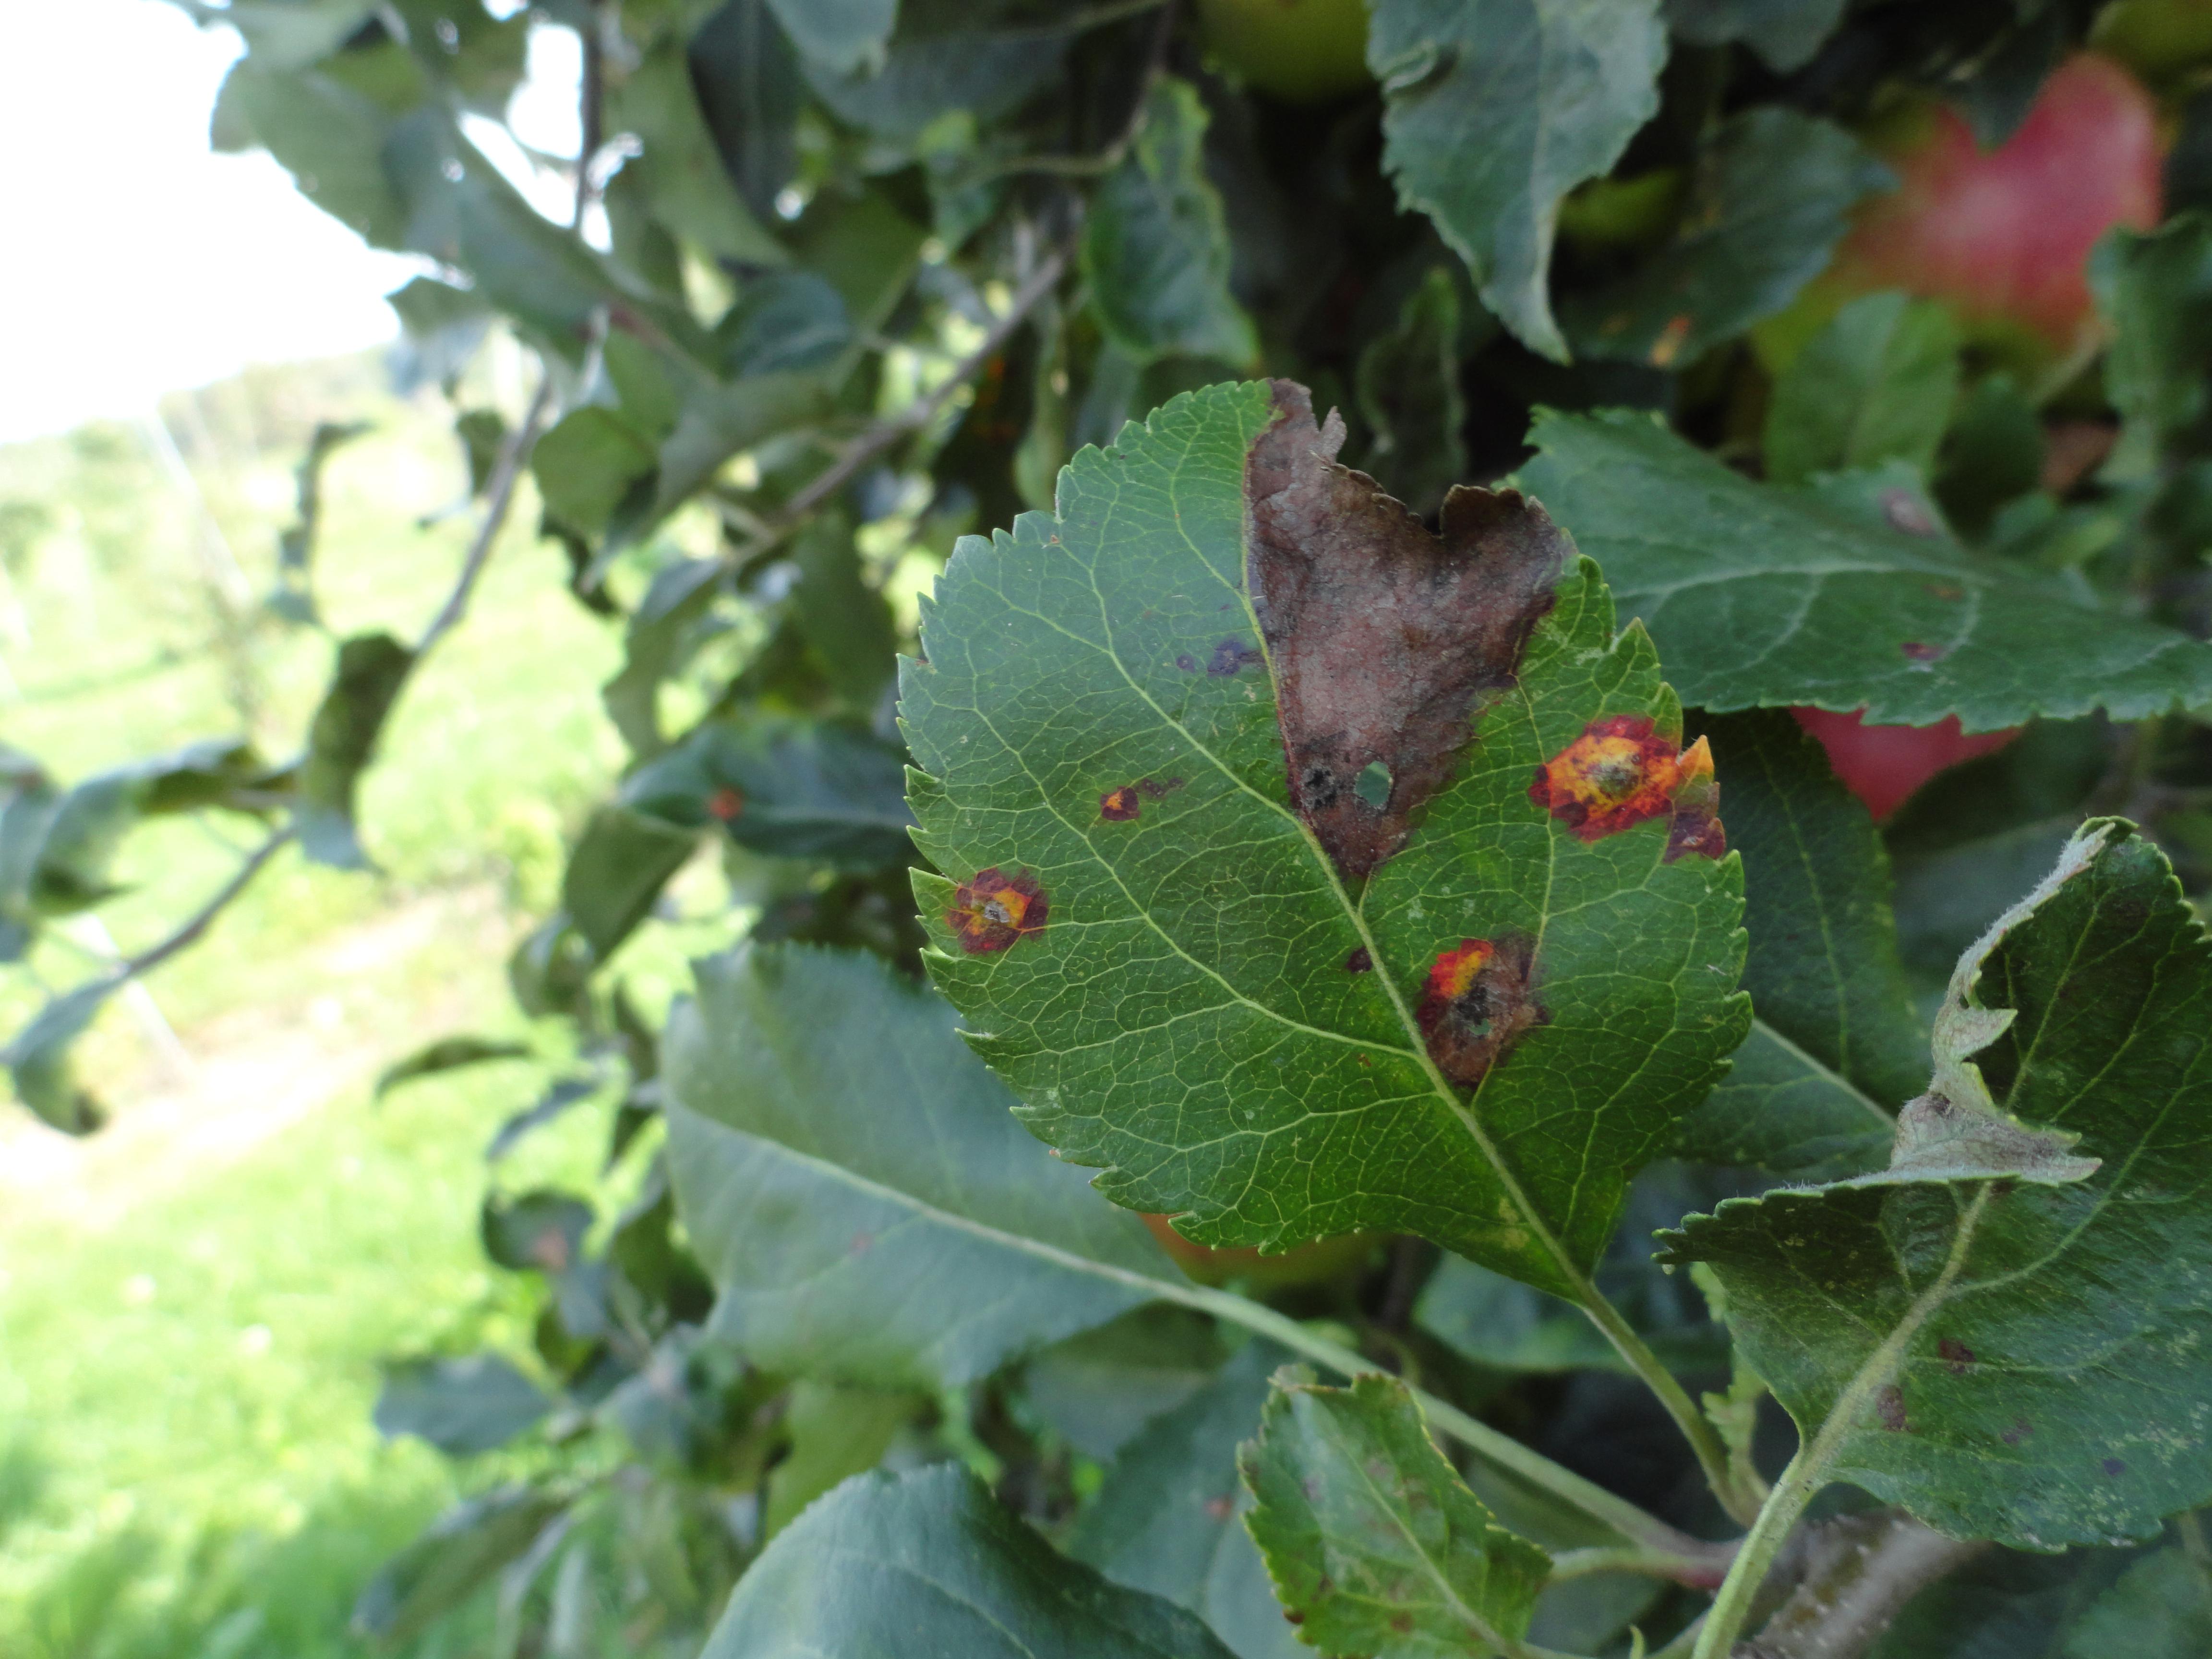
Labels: rust